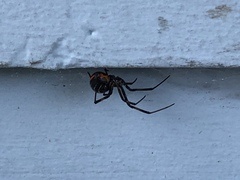
Species: Lactrodectus_hesperus